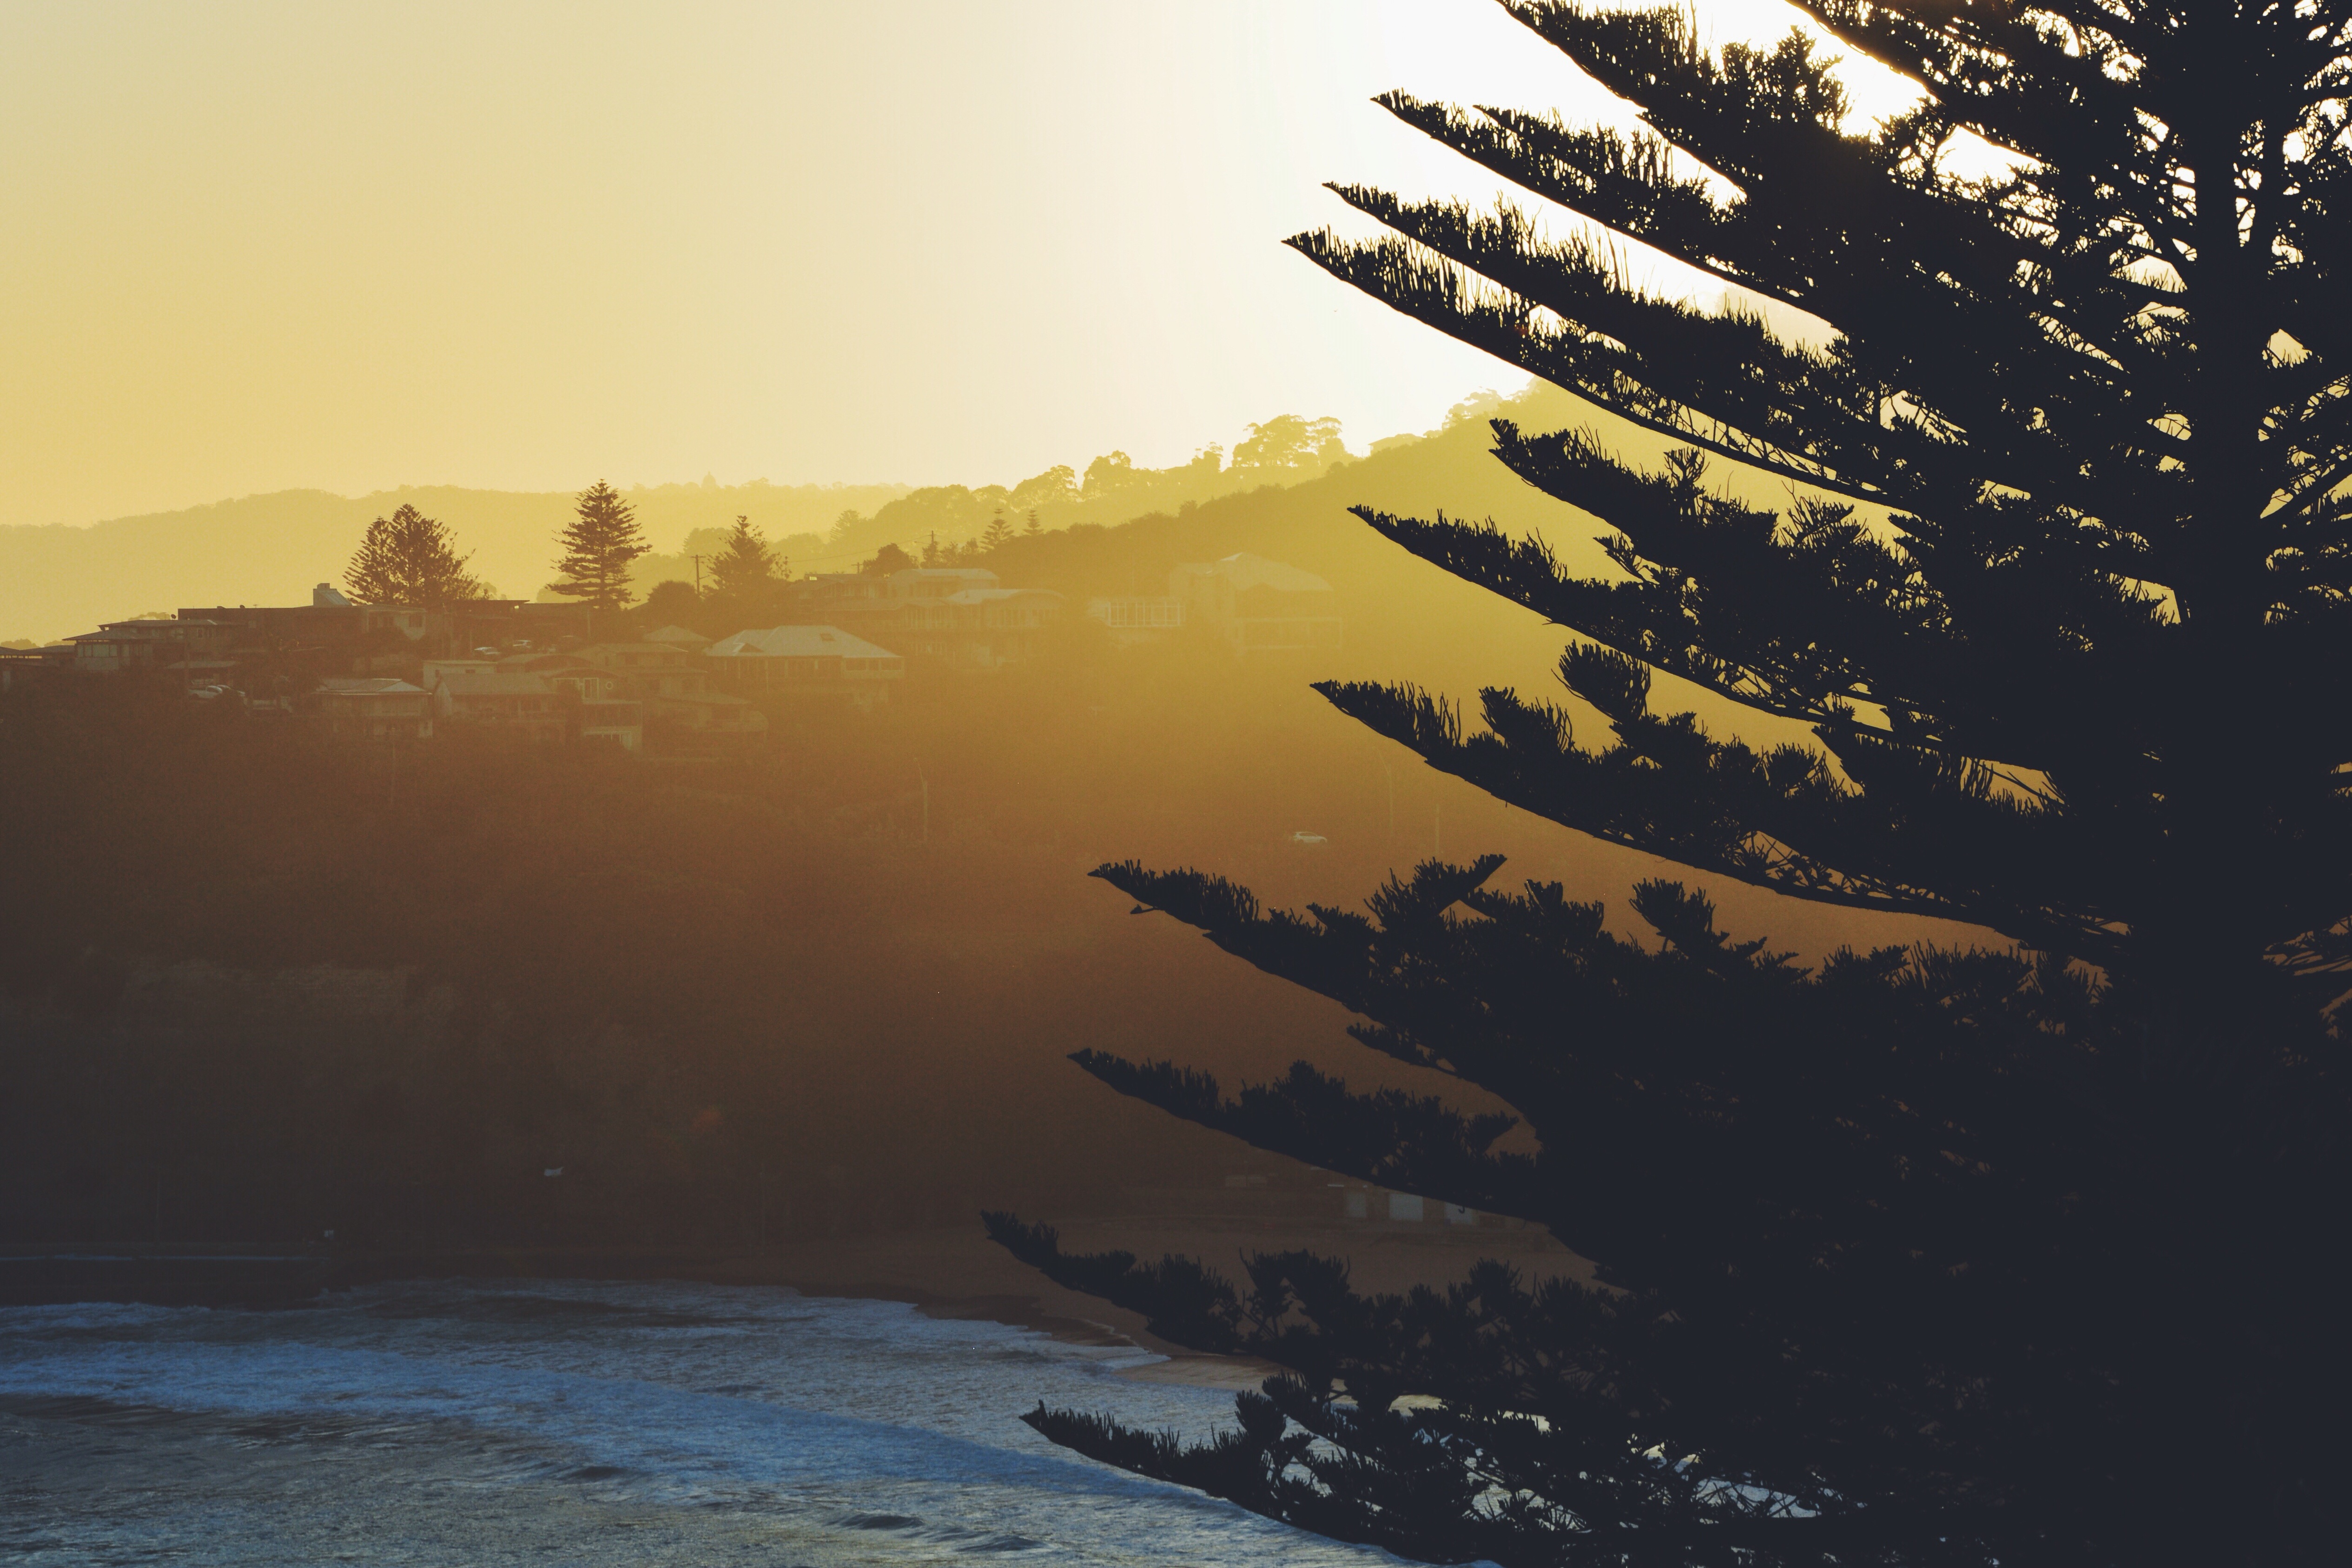
sea, tree, nature, horizon, mountain, sunrise, sunset, mist, sunlight, morning, hill, dawn, dusk, evening, reflection, atmospheric phenomenon